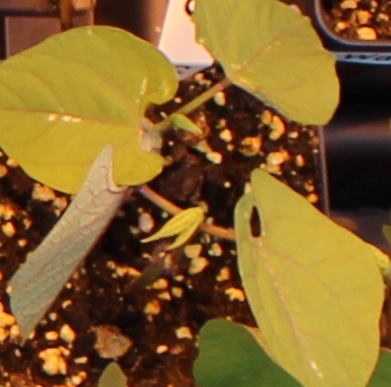
Label: Blackbean